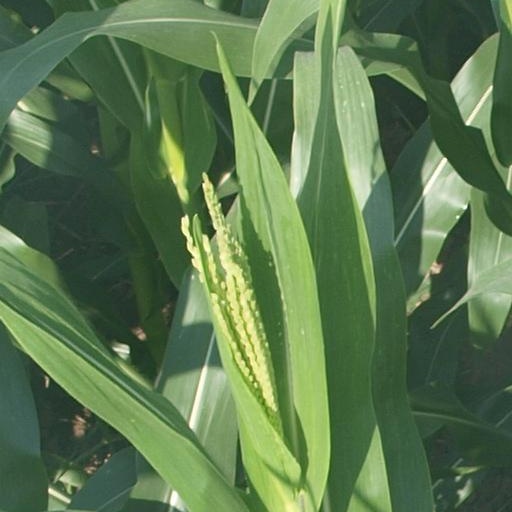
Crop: maize; corn